Dipsalut

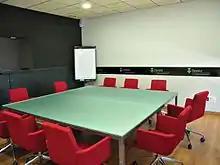
Governing Council Chamber

Dipsalut is managed by a Governing Council, which is responsible for establishing the organisation's strategic objectives and ensuring that these are achieved. The Council is made up of a chairman and between eight and twelve members.